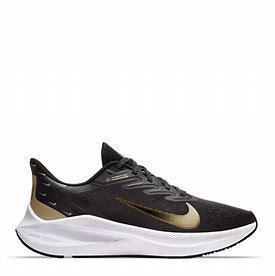
Brand: Nike
Model: Air Zoom Winflo 7